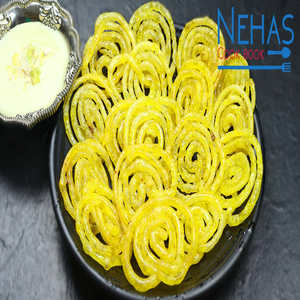
Dish: jalebi